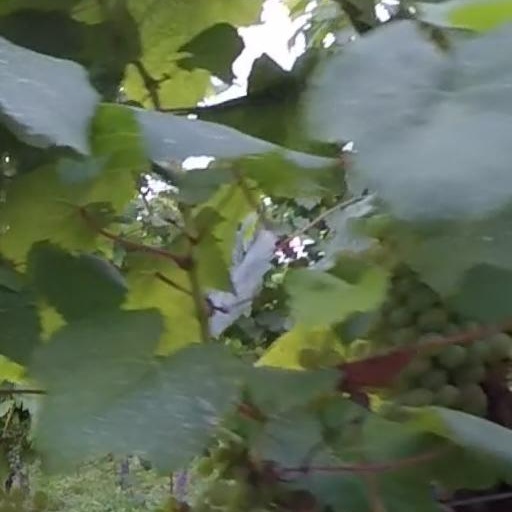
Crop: grape